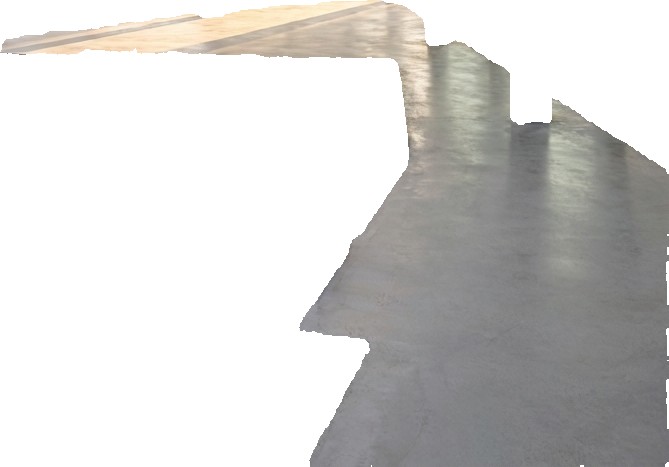
Surface category: floors